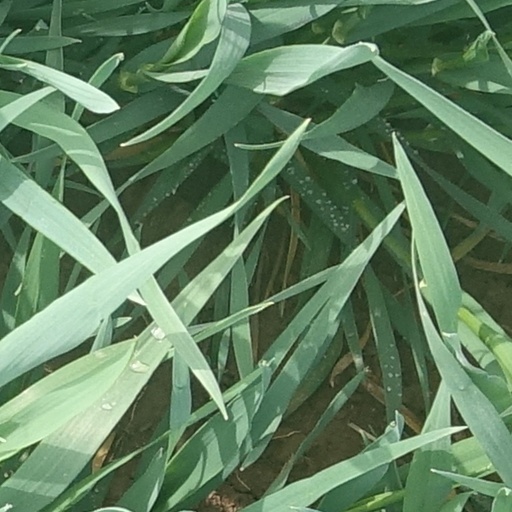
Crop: wheat